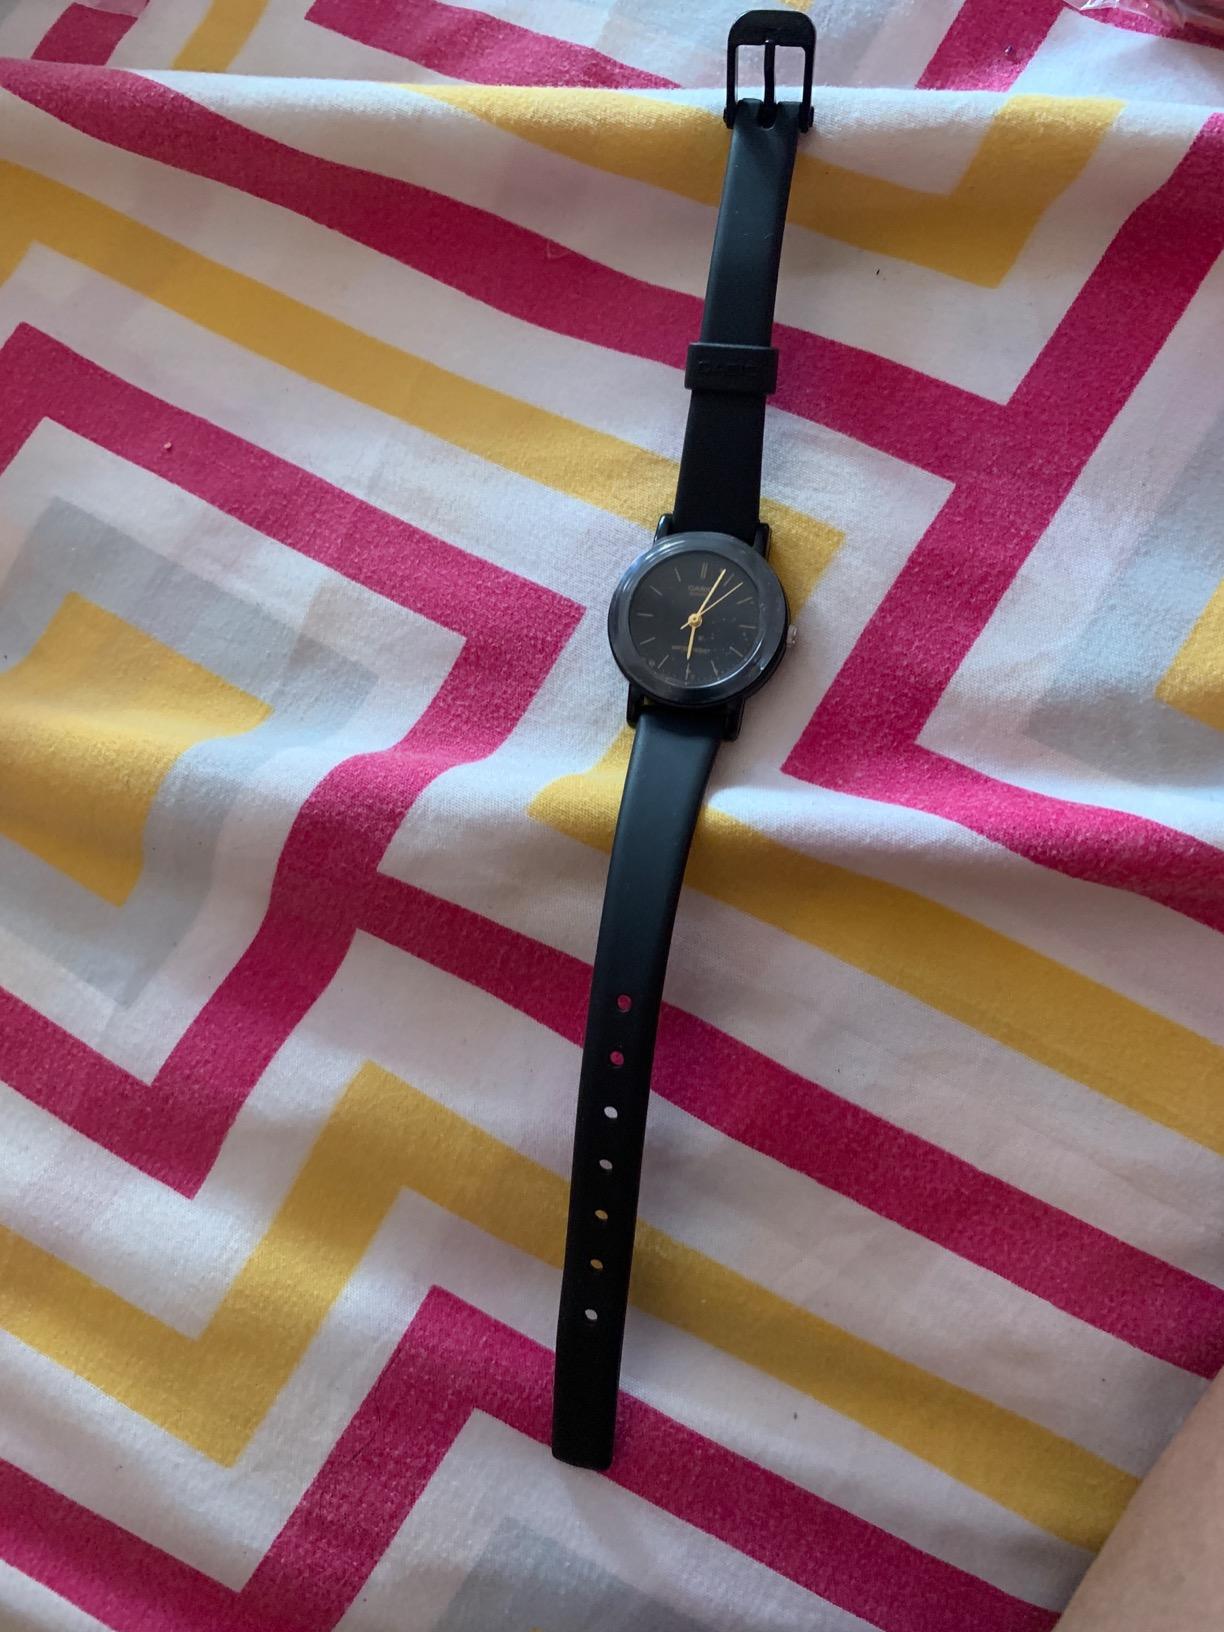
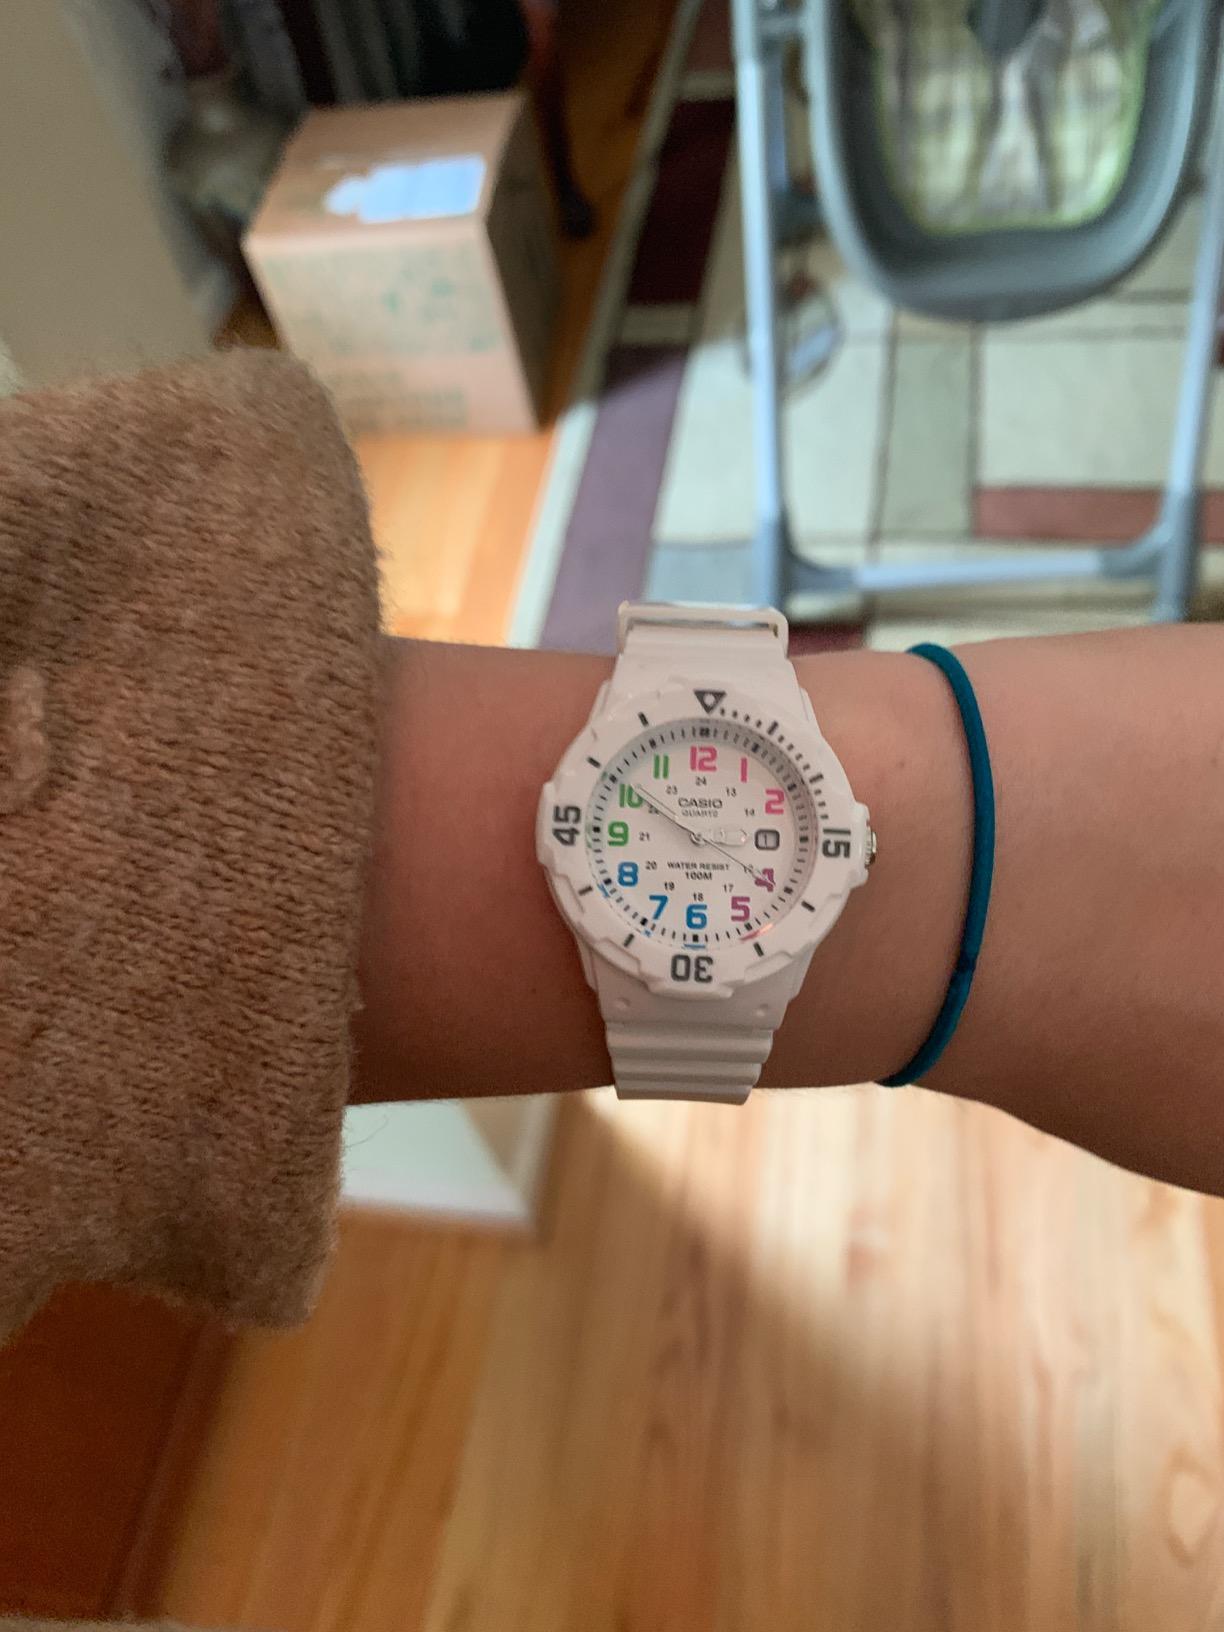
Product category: accessories_watch
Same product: no